2021 Men's Rugby League World Cup final

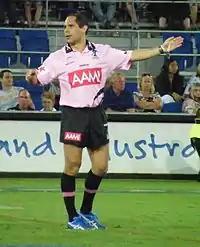
Ashley Klein officated the final.

Ashley Klein officiated the match as head referee; it was Klein's second World Cup final, having also taken charge of the 2008 final in Brisbane. The touch judges were Jack Smith and Warren Turley from the Rugby Football League, Gerard Sutton was the reserve referee, and the video referee and captain's challenge duties were undertaken by Chris Kendall and Grant Atkins respectively.